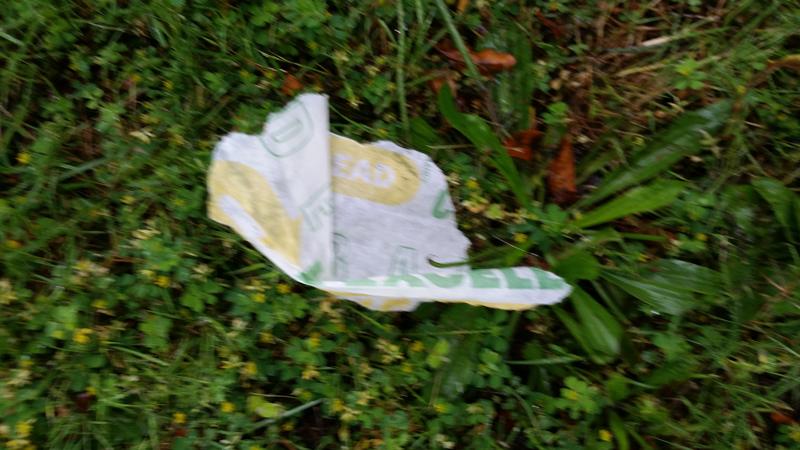
Label: trash